Libby Trickett

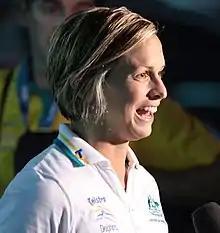
Trickett at the 2009 FINA World Championships

Trickett had a great start to the 2009 World Championships, capturing bronze in the 4×100-metre freestyle relay, setting an Australian record in the lead off. Her next individual performances were somewhat anticlimactic, in the 100-metre freestyle she finished with another bronze and finished 5th in the 50-metre freestyle. and the final night she anchored the medley relay to a silver.